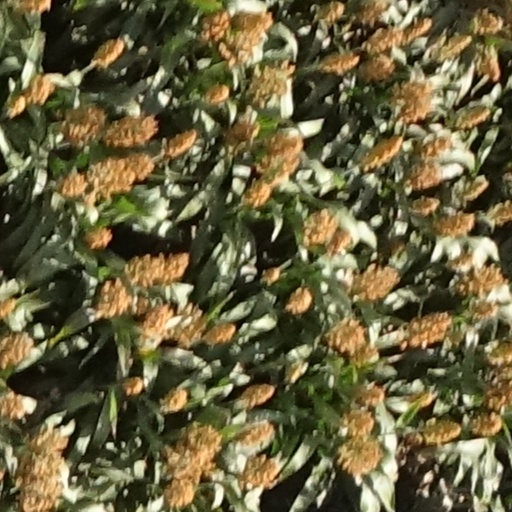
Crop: sorghum